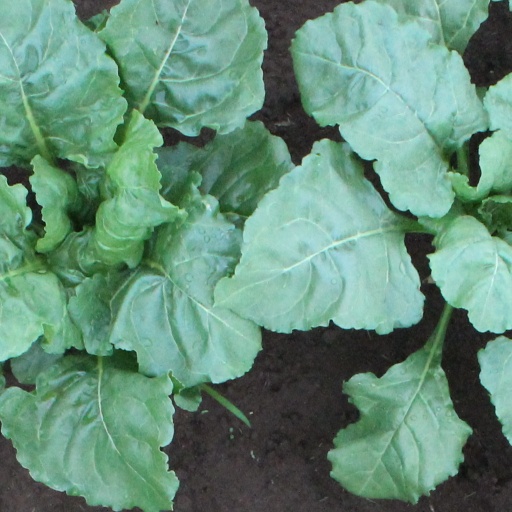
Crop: sugar beet